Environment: real
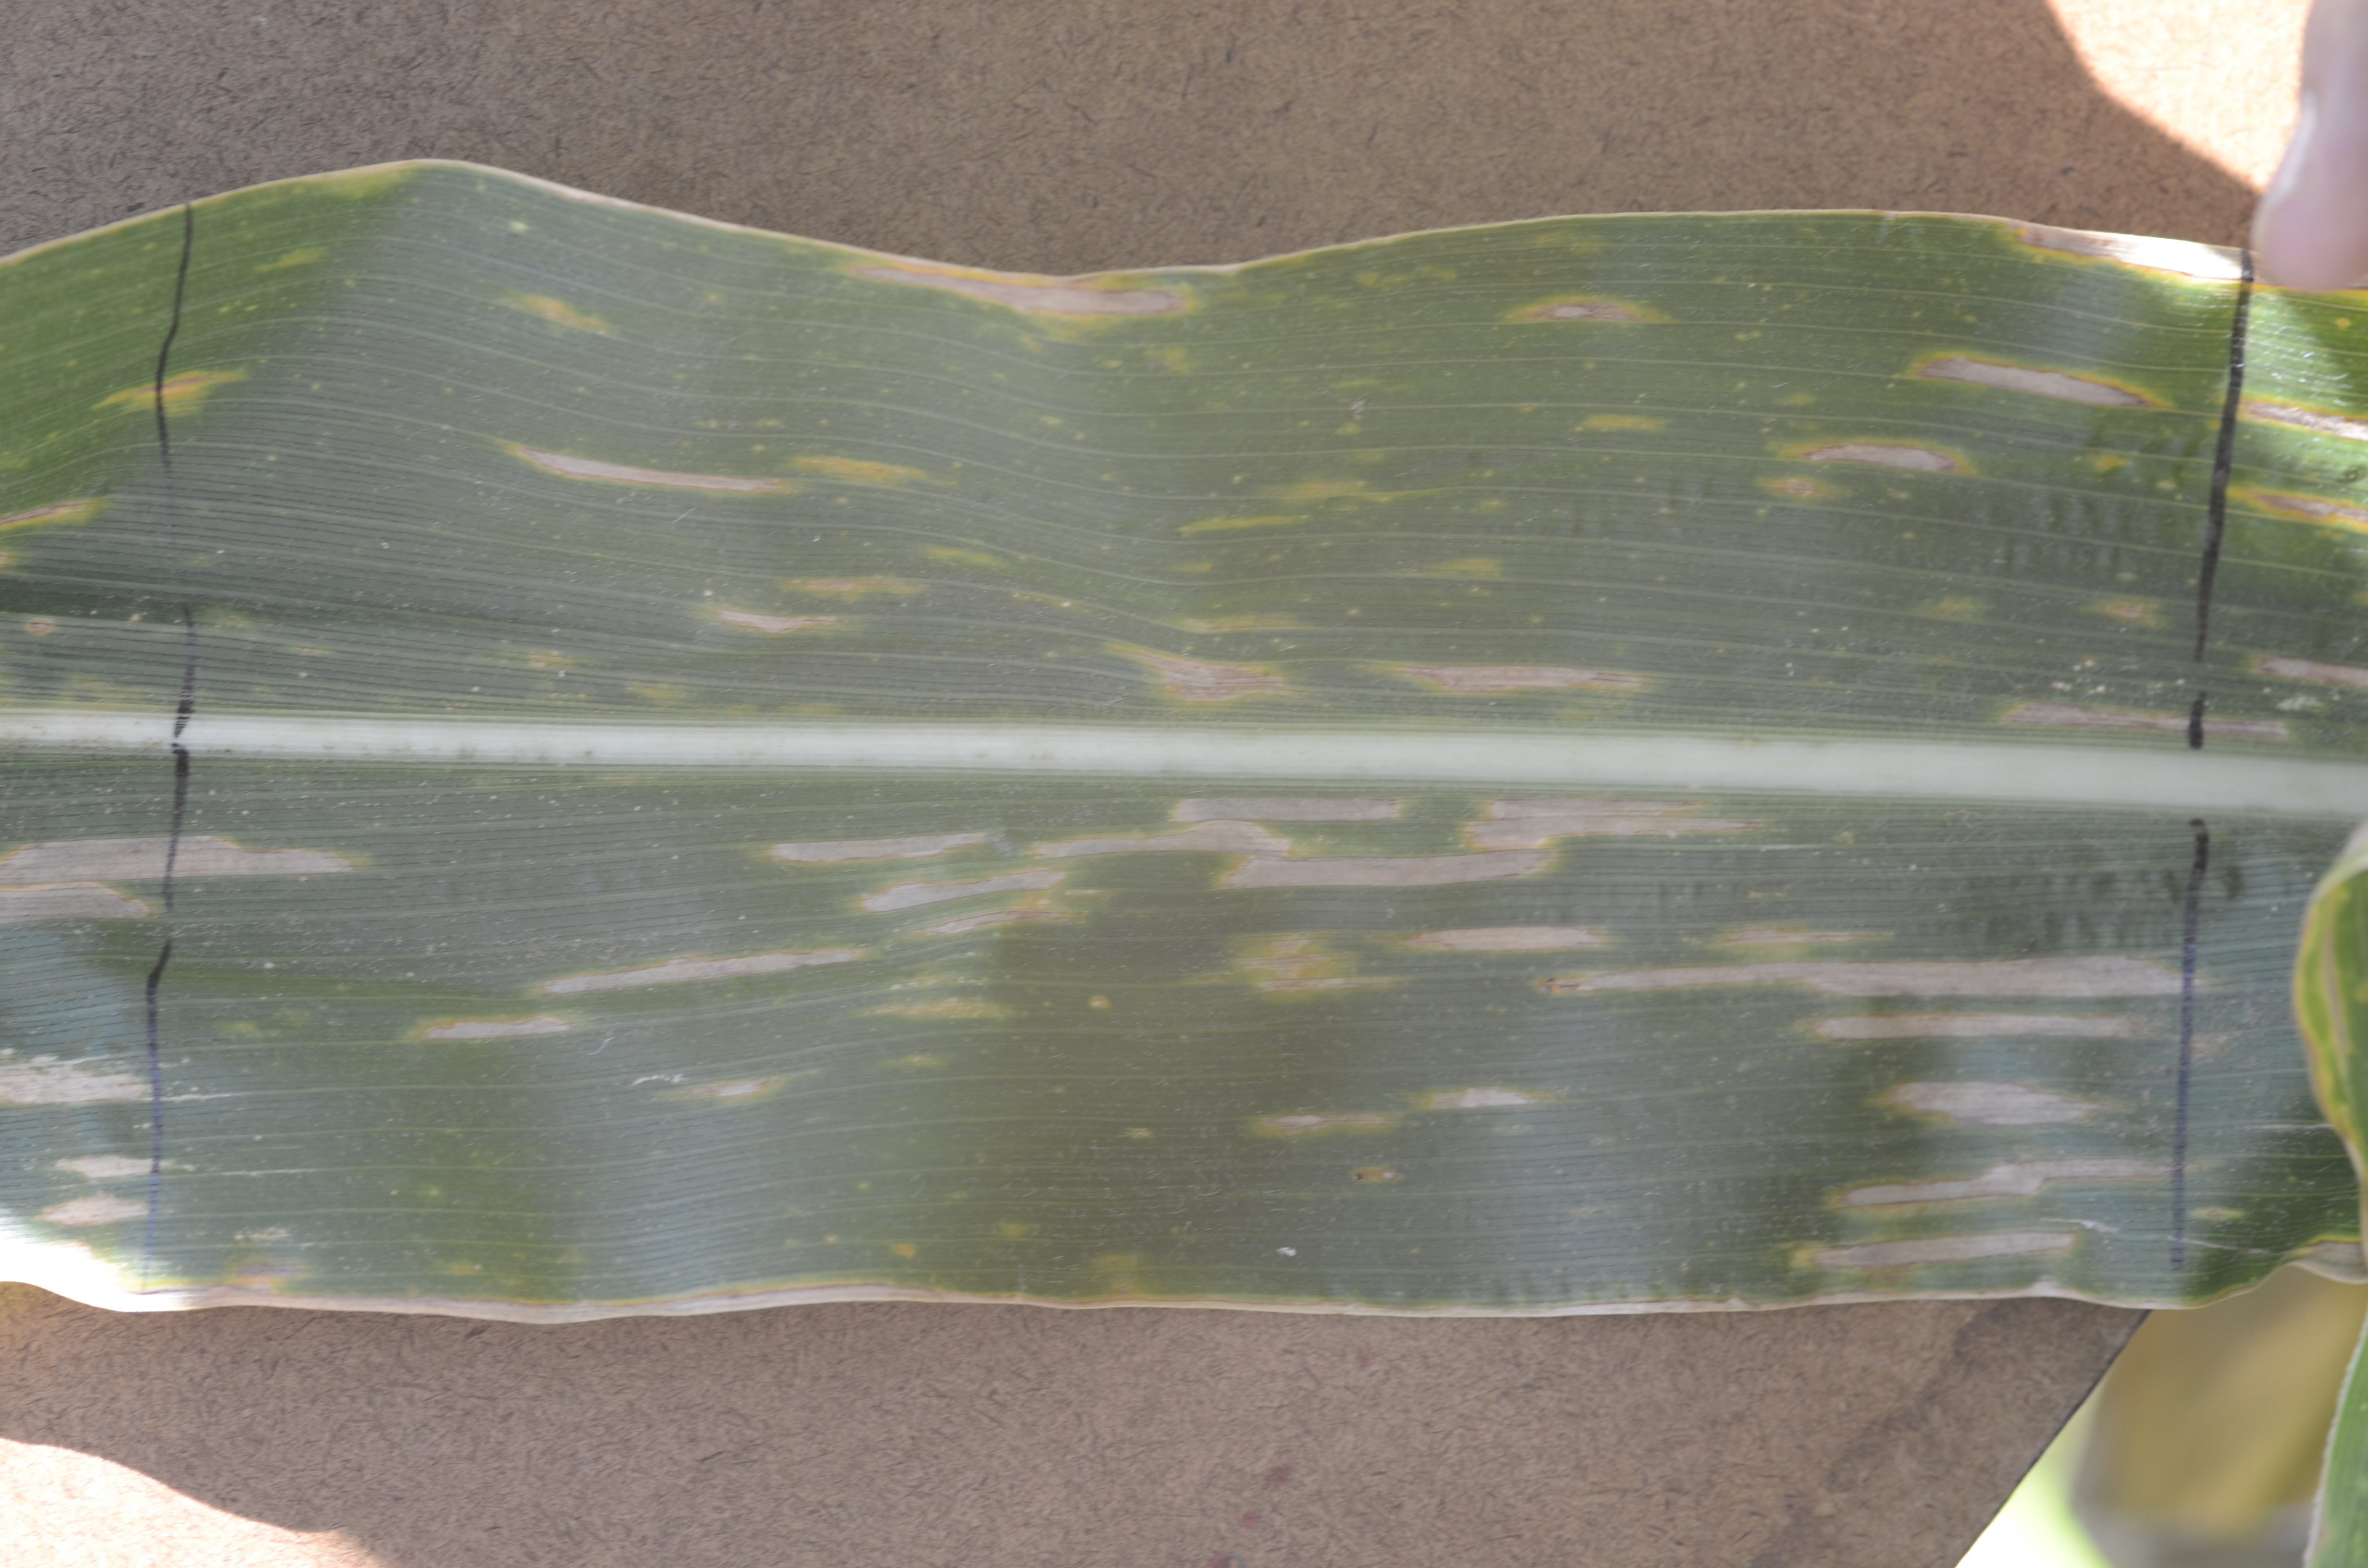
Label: gray_leaf_spot